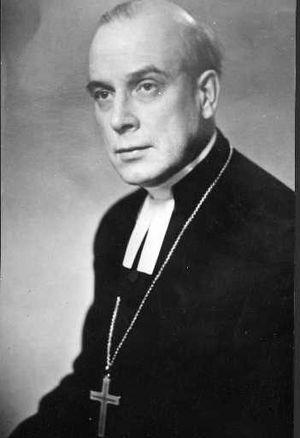
L'archidiocèse de Turku est le plus ancien diocèse de Finlande.